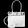
Label: Bag